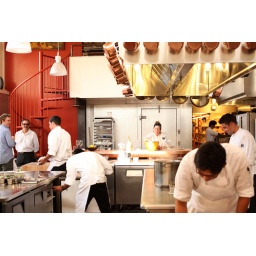
Pre-opening kitchen hustle. Joshua Skenes in the blue shirt.